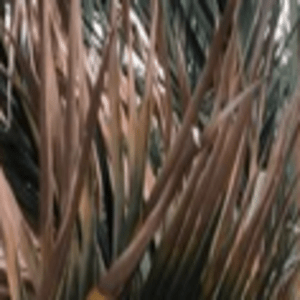
Label: Potassium Deficiency